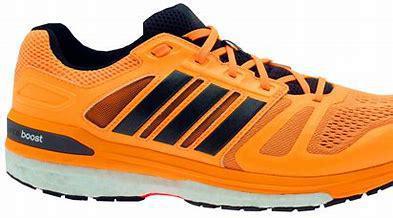
Brand: Adidas
Model: Supernova